Phoebe Brand

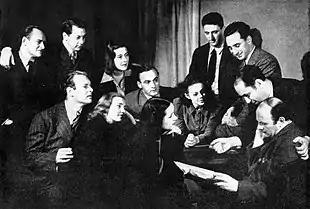
Phoebe Brand (front row, center) and Morris Carnovsky (right) with other members of the Group Theatre in 1938

Brand was born in Syracuse, New York in 1907 and raised in Ilion, Herkimer County, New York. Her father worked for Remington Typewriter Company as a mechanical engineer.